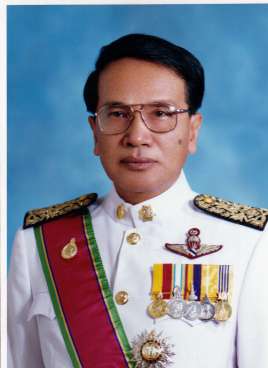
สุเมธ พรมพันห่าว

| name = สุเมธ พรมพันห่าว
| image = สุเมธ พรมพันห่าว.jpg
| imagesize = 150 px
| order = พรรคเสรีธรรม|เลขาธิการพรรคเสรีธรรม
| term_start = พ.ศ. 2537
| term_end = พ.ศ. 2538
| predecessor = ปรีดี หิรัญพฤกษ์
| successor = พินิจ จารุสมบัติ
| order2 = พรรคเสรีธรรม|รักษาการหัวหน้าพรรคเสรีธรรม
| term_start2 = 8 ตุลาคม พ.ศ. 2539
| term_end2 = 29 พฤศจิกายน พ.ศ. 2539
| predecessor2 = อาทิตย์ อุไรรัตน์
| successor2 = พินิจ จารุสมบัติ
| birth_place = อำเภอเซกา จังหวัดบึงกาฬ (ขณะนั้นเป็นจังหวัดหนองคาย)
| death_place = จังหวัดอุดรธานี
| spouse = นางประสาร พรมพันห่าว
| religion = พุทธ
| party = พรรคภูมิใจไทย|ภูมิใจไทย
สุเมธ พรมพันห่าว อดีตสมาชิกสภาผู้แทนราษฎร จังหวัดหนองคาย อดีตเลขาธิการพรรคเสรีธรรม และเป็นผู้เสนอขอจัดตั้งจังหวัดบึงกาฬต่อสภาผู้แทนราษฎร และคณะรัฐมนตรีเป็นคนแรก เมื่อปี พ.ศ. 2537
== ประวัติ ==
สุเมธ พรมพันห่าว เกิดเมื่อวันที่ 12 ตุลาคม พ.ศ. 2482 ที่อำเภอเซกา จังหวัดบึงกาฬ ประวัติผู้สมัคร ส.ส.กรมการปกครอง ("ขณะนั้นเป็นส่วนหนึ่งของจังหวัดหนองคาย") เป็นบุตรของนายชาลี กับนางทองมี พรมพันห่าว
สุเมธ พรมพันห่าว เสียชีวิตด้วยโรคมะเร็งตับ เมื่อวันที่ 7 กรกฎาคม พ.ศ. 2553 ที่โรงพยาบาลศูนย์อุดรธานี รวมอายุ 70 ปี มะเร็งตับคร่าสุเมธ พรหมพันห่าวอดีตส.ส.ดับ จาก คมชัดลึก
== การทำงาน ==
สุเมธ พรมพันห่าว เริ่มงานการเมืองโดยการเป็นสมาชิกสภาผู้แทนราษฎร จังหวัดหนองคาย สังกัดพรรคราษฎร ต่อมาได้ย้ายมาร่วมงานกับพรรคสามัคคีธรรม และร่วมจัดตั้งพรรคเสรีธรรม พร้อมกับนายพินิจ จารุสมบัติ จนกระทั่งได้รับมอบหมายให้ทำหน้าที่เลขาธิการพรรคคนที่ 2 ในระหว่างปี พ.ศ. 2537 ถึง พ.ศ. 2539 และได้ทำหน้าที่รักษาการหัวหน้าพรรคเสรีธรรม ภายหลังการลาออกของ ดร.อาทิตย์ อุไรรัตน์ ในช่วงปี พ.ศ. 2539 ต่อมาในการเลือกตั้งสมาชิกสภาผู้แทนราษฎรในประเทศไทย พ.ศ. 2544|การเลือกตั้ง พ.ศ. 2544 ได้ลงสมัคร ส.ส.ในระบบบัญชีรายชื่อ ของพรรคเสรีธรรม แต่ไม่ได้รับเลือกตั้ง เนื่องจากพรรคเสรีธรรมมีคะแนนสนับสนุนจากประชาชนไม่ถึงร้อยละ 5 ตามที่กฎหมายกำหนด ต่อมาได้ย้ายมาสังกัดพรรคความหวังใหม่ และได้รับแต่งตั้งเป็นรองหัวหน้าพรรค
ต่อมาในการเลือกตั้งสมาชิกสภาผู้แทนราษฎรในประเทศไทย พ.ศ. 2548|การเลือกตั้ง พ.ศ. 2548 ภายหลังการยุบรวมของพรรคเสรีธรรม กับพรรคไทยรักไทย นายสุเมธ ได้ย้ายไปเข้าร่วมงานการเมืองกับพรรคมหาชน และลงสมัคร ส.ส.ในเขตเลือกตั้งที่ 6 จังหวัดหนองคาย การเลือกตั้ง ตอน...แบ่งเขตให้เลือกตั้งจังหวัดหนองคาย แต่ก็ต้องแพ้ให้กับนายนิพนธ์ คนขยัน จากพรรคไทยรักไทย และในการเลือกตั้งสมาชิกสภาผู้แทนราษฎรในประเทศไทย พ.ศ. 2550|การเลือกตั้ง พ.ศ. 2550 ได้ลงสมัคร ส.ส.อีกครั้ง ในนามพรรคมัชฌิมาธิปไตย รายชื่อผู้สมัคร ส.ส. แบบแบ่งเขตเลือกตั้ง เขต 2 แต่ก็ไม่ได้รับเลือกตั้ง
== ผลงานโดดเด่น ==
สุเมธ พรมพันห่าว มีผลงานที่โดดเด่นเป็นที่รู้จักของประชาชน คือ การผลักดันการจัดตั้งศาลจังหวัดบึงกาฬ สถานีวิทยุแห่งประเทศไทย อำเภอบึงกาฬ มะเร็งตับคร่าชีวิต ”สุเมธ พรหมพันห่าว”อดีต ส.ส.หนองคาย เสียชีวิต ด้วยวัย 71 ปี พระราชทานเพลิงศพเสาร์ 10ก.ค. ล่าสุด สังกัดพรรค ภท. และการเสนอขอจัดตั้งจังหวัดบึงกาฬ ในปี พ.ศ. 2537 ครม.มีมติตั้ง "บึงกาฬ" จังหวัดที่ 77 แยกหนองคาย แต่ในขณะนั้นยังไม่สามารถจัดตั้งได้ เนื่องจากขัดข้องในข้อกฎหมาย กระทู้ถามที่ ๑๗๖ ร. เรื่อง ขอให้จัดตั้งจังหวัดบึงกาฬ ของ นายสุเมธ พรมพันห่าว สมาชิกสภาผู้แทนราษฎร ราชกิจจานุเบกษา เล่ม 111 ตอนที่ 25ก วันที่ 15 มิถุนายน 2537
== เครื่องราชอิสริยาภรณ์ ==
ราชกิจจานุเบกษา, ประกาศสำนักนายกรัฐมนตรี เรื่อง พระราชทานเครื่องราชอิสริยาภรณ์อันเป็นที่เชิดชูยิ่งช้างเผือกและเครื่องราชอิสริยาภรณ์อันมีเกียรติยศยิ่งมงกุฎไทย , เล่ม ๑๑๗ ตอนที่ ๒๕ ข หน้า ๑๑, ๑ ธันวาคม ๒๕๔๓
ราชกิจจานุเบกษา, ประกาศสำนักนายกรัฐมนตรี เรื่อง พระราชทานเครื่องราชอิสริยาภรณ์ , เล่ม ๑๑๔ ตอนที่ ๒๗ ข หน้า ๒๖, ๓ ธันวาคม ๒๕๔๐
== อ้างอิง ==
หมวดหมู่:บุคคลจากจังหวัดบึงกาฬ
หมวดหมู่:นักการเมืองไทย
หมวดหมู่:สมาชิกสภาผู้แทนราษฎรจังหวัดหนองคาย
หมวดหมู่:พรรคชาติประชาธิปไตย
หมวดหมู่:พรรคชาติไทย
หมวดหมู่:พรรคราษฎร (พ.ศ. 2529)
หมวดหมู่:พรรคสามัคคีธรรม
หมวดหมู่:พรรคความหวังใหม่
หมวดหมู่:พรรคเสรีธรรม (พ.ศ. 2535)
หมวดหมู่:พรรคมหาชน
หมวดหมู่:พรรคมัชฌิมาธิปไตย
หมวดหมู่:พรรคภูมิใจไทย
หมวดหมู่:ผู้ได้รับเครื่องราชอิสริยาภรณ์ ม.ว.ม.
หมวดหมู่:ผู้ได้รับเครื่องราชอิสริยาภรณ์ ป.ช.